Saint-André-du-Bois

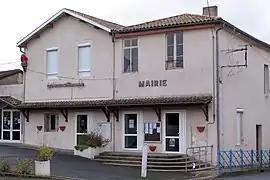
Town hall

Saint-André-du-Bois is a commune in the Gironde department in Nouvelle-Aquitaine in southwestern France.